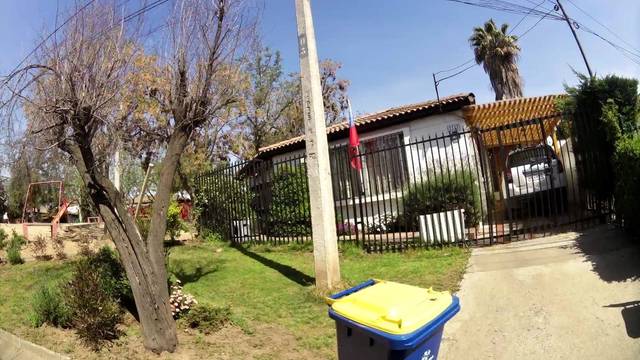
Region: Chile
Coordinates: -33.528, -70.567